List of compositions by Jacques Offenbach

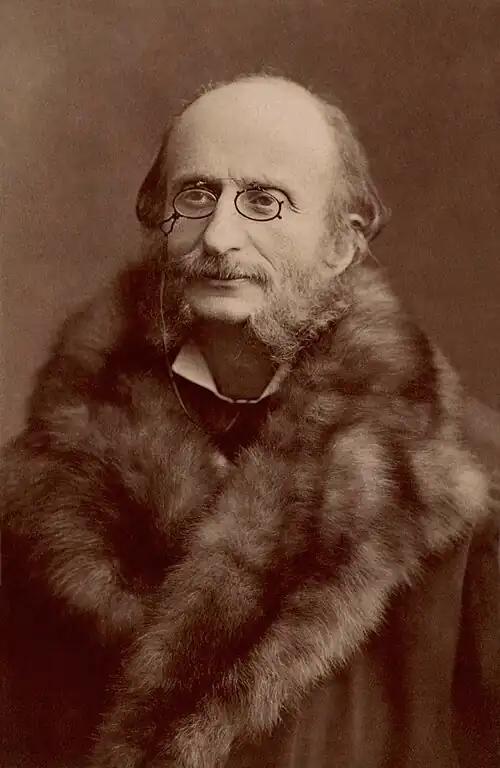
Offenbach in the 1860s

This is a list of musical compositions by Jacques Offenbach (1819–1880). Offenbach is principally known for his operettas, of which he composed 98 between 1847 and 1880. He also wrote two opéras, "Die Rheinnixen" and his unfinished masterpiece "Les contes d'Hoffmann".